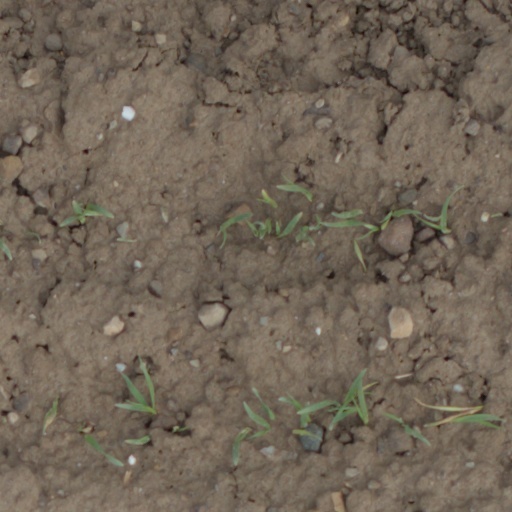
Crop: wheat